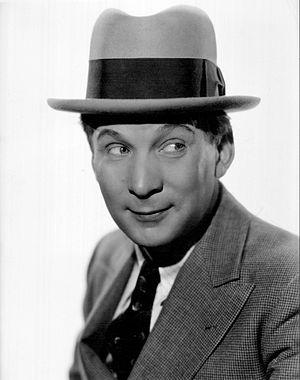
Elmer Goodfellow « El » Brendel est un acteur américain, né le 25 mars 1890 à Philadelphie, mort le 9 avril 1964 à Los Angeles, quartier d'Hollywood.